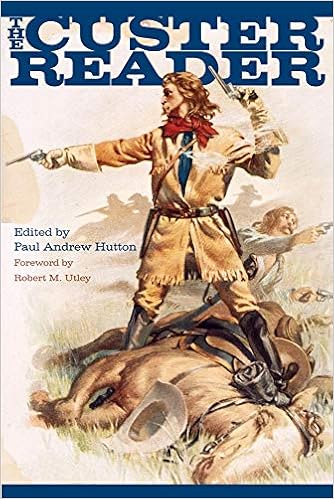
The Custer Reader
Category: Books
Review ""A veritable treasure trove of important Custeriana and the best compilation on its subject ever to appear." About the Author Paul Andrew Hutton is Distinguished Professor of History at the University of New Mexico and author of Soldiers West: Biographies from the Military Frontier and numerous other books and articles. Robert M. Utley (1929–2022) served in the National Park Service for 25 years in various capacities, including Chief Historian from 1964 to 1972. Since his retirement from the federal government in 1980, he has devoted himself full-time to historical research and writing with a specialty in the American West. He is author, among many articles and books he has published, of Cavalier in Buckskin: George Armstrong Custer and the Western Military Frontier , Revised Edition; Billy the Kid: A Short and Violent Life ; Lone Star Lawmen: The Second Century of the Texas Rangers ; and The Commanders: Civil War Generals Who Shaped the American West . A founder of the Western History Association, Utley has served on its governing council and as its president.
Features: George Armstrong Custer, America’s most famously unfortunate soldier, has been the subject of scores of books, but | The Custer Reader | is unique as a substantial source of classic writings about and by him. Here is Custer as seen by himself, his contemporaries, and leading scholars. Even those steeped in Custeriana will discover new insights in these pieces. Combining first-person narratives, essays, and photographs, this book provides a complete introduction to Custer’s controversial personality and career and the evolution of the Custer myth.